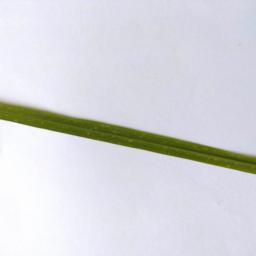
Label: Rice___Leaf_Blast